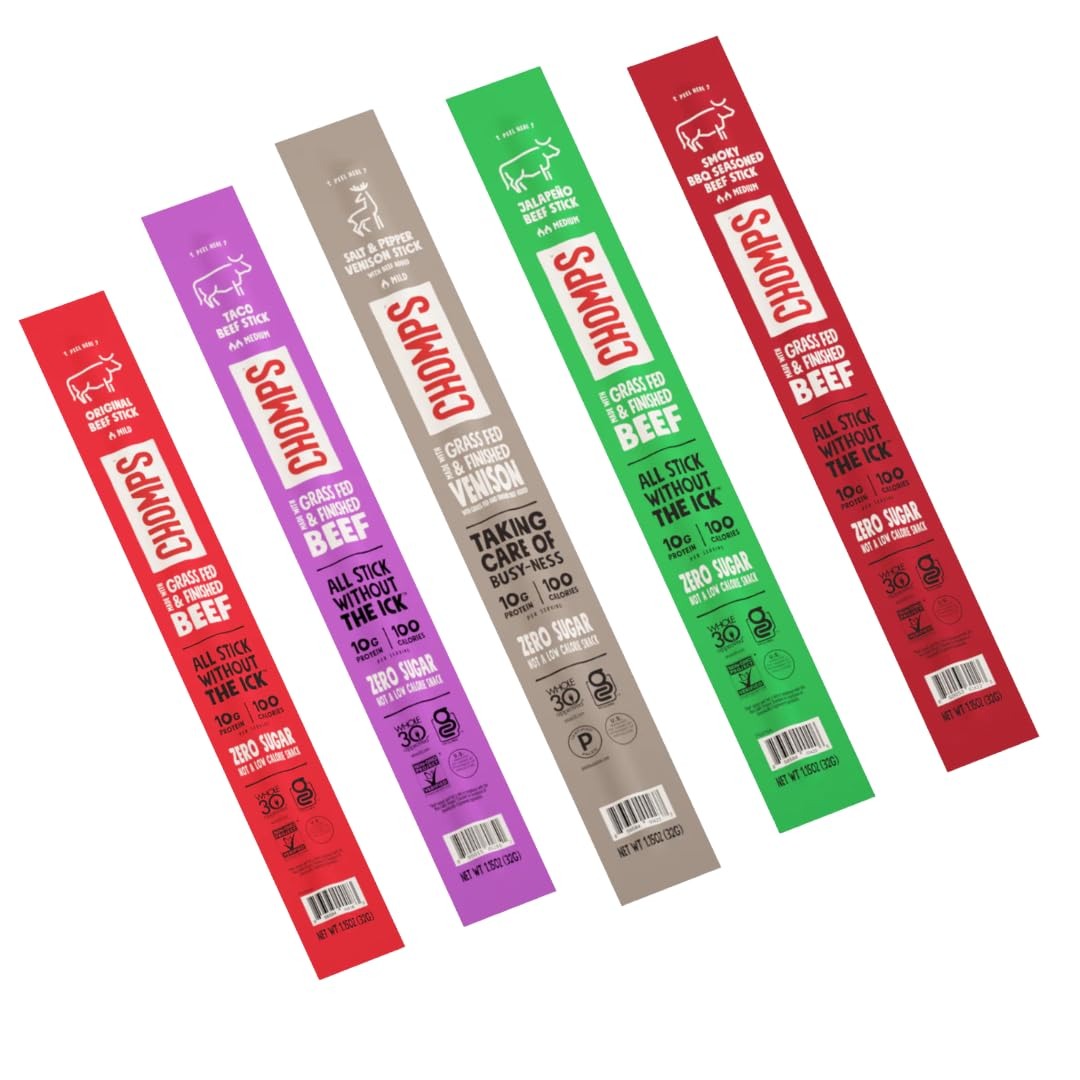
Item Name: Chomp Beef Sticks Variety |10g of Protein | 0g Sugar | (14 Pack) | JALAPENO, SEA SALT, TURKEY ORIGINAL, SALT AND PEPPER & ORIGINAL BEEF | Paleo, Keto Gluten-Free, Zero Sugar Food, Non-GMO
Bullet Point 1: Premium Quality Ingredients: Crafted with high-quality, grass-fed beef and a blend of savory spices for an irresistible taste experience.
Bullet Point 2: Protein-Packed Snack: Each beef stick is packed with protein, making it an ideal on-the-go snack for fueling your adventures or satisfying hunger between meals.
Bullet Point 3: Wholesome and Nutritious: Free from artificial additives and preservatives, our beef sticks offer a wholesome snacking option you can feel good about.
Bullet Point 4: Versatile Snacking: Whether you're following a paleo, keto, or gluten-free lifestyle, our gourmet beef sticks are a delicious and convenient snack option for everyone.
Product Description: Indulge in the rich taste of our Gourmet Grass-Fed Beef Sticks, crafted with premium quality ingredients to satisfy your cravings anytime, anywhere. Whether you're hitting the trails, powering through a workday, or simply seeking a wholesome snack, our protein-packed beef sticks are your perfect companion. Made with care and precision, each bite delivers a burst of flavor and nutrition you can trust. Elevate your snacking experience with our gourmet beef sticks today!
Value: 14.0
Unit: Count

Price: 39.6